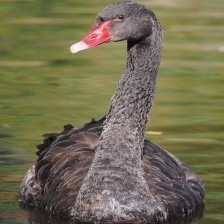
Species: BLACK SWAN
Scientific name: CYGNUS ATRATUS
ImageNet parent category: black_swan